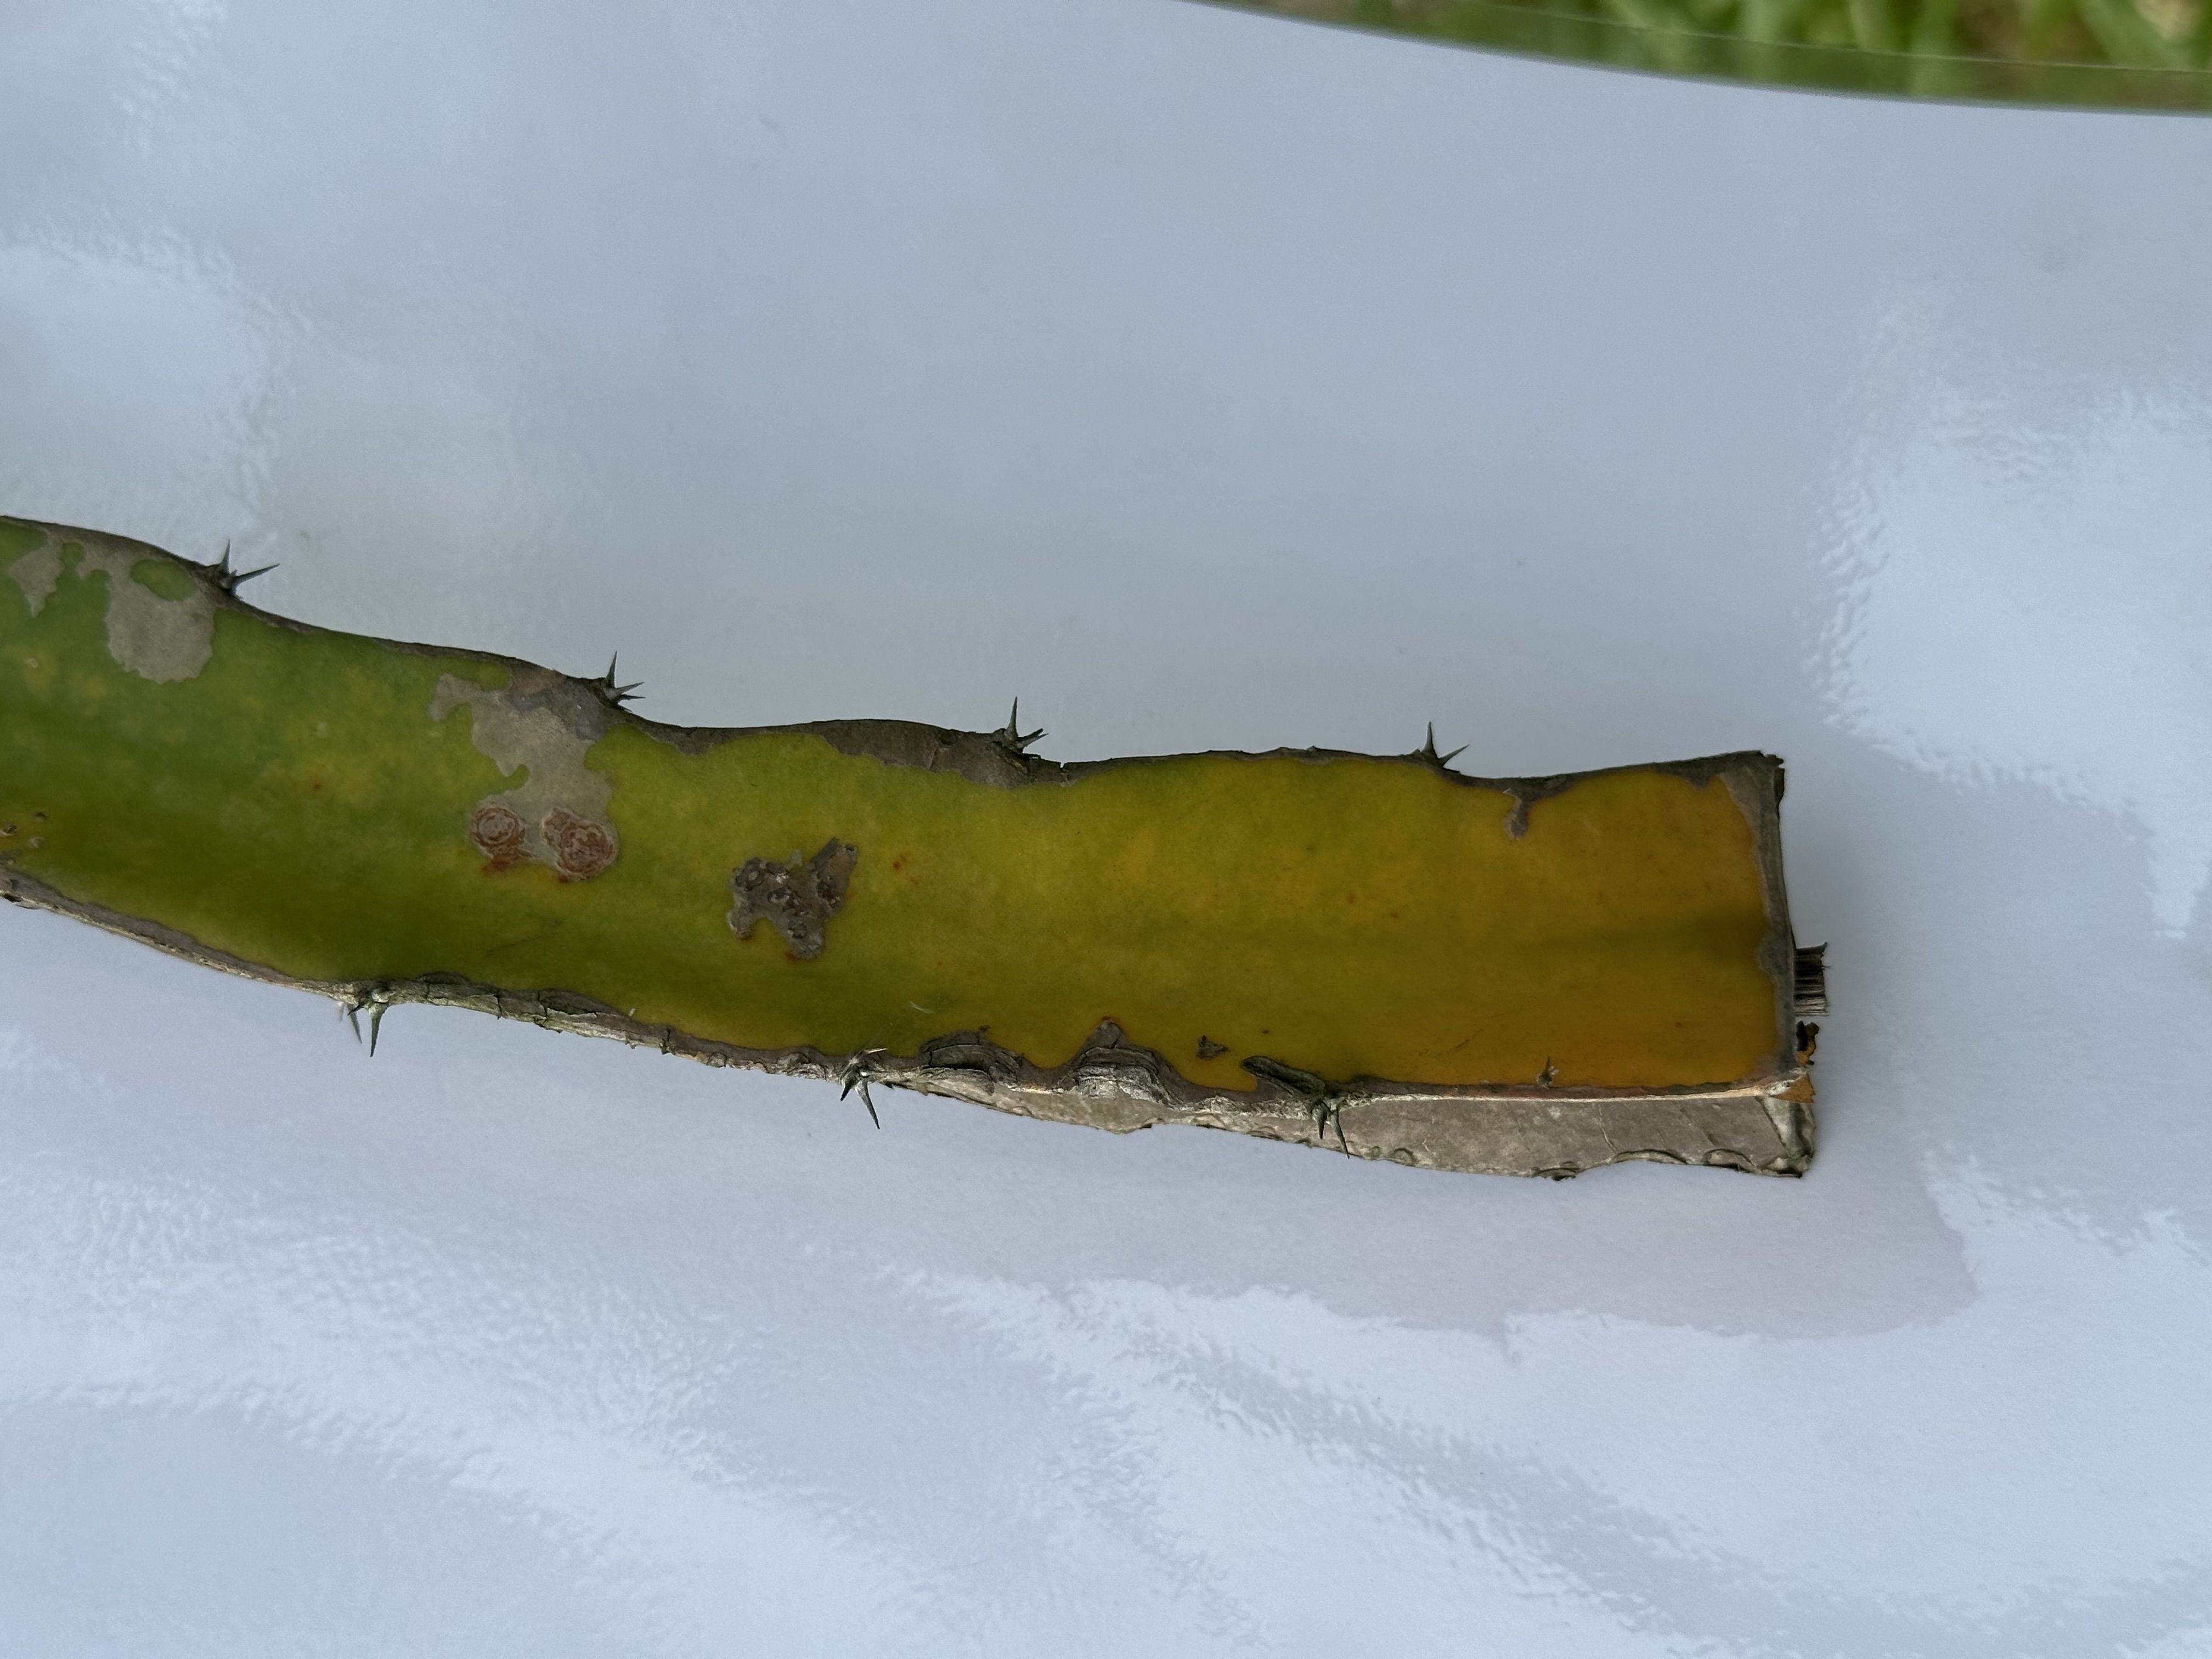
Label: Bad leaf